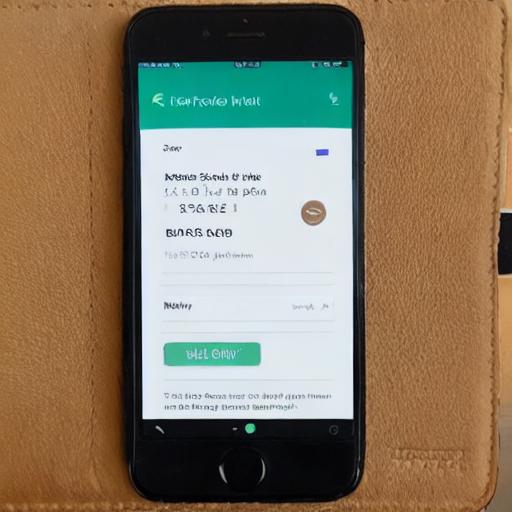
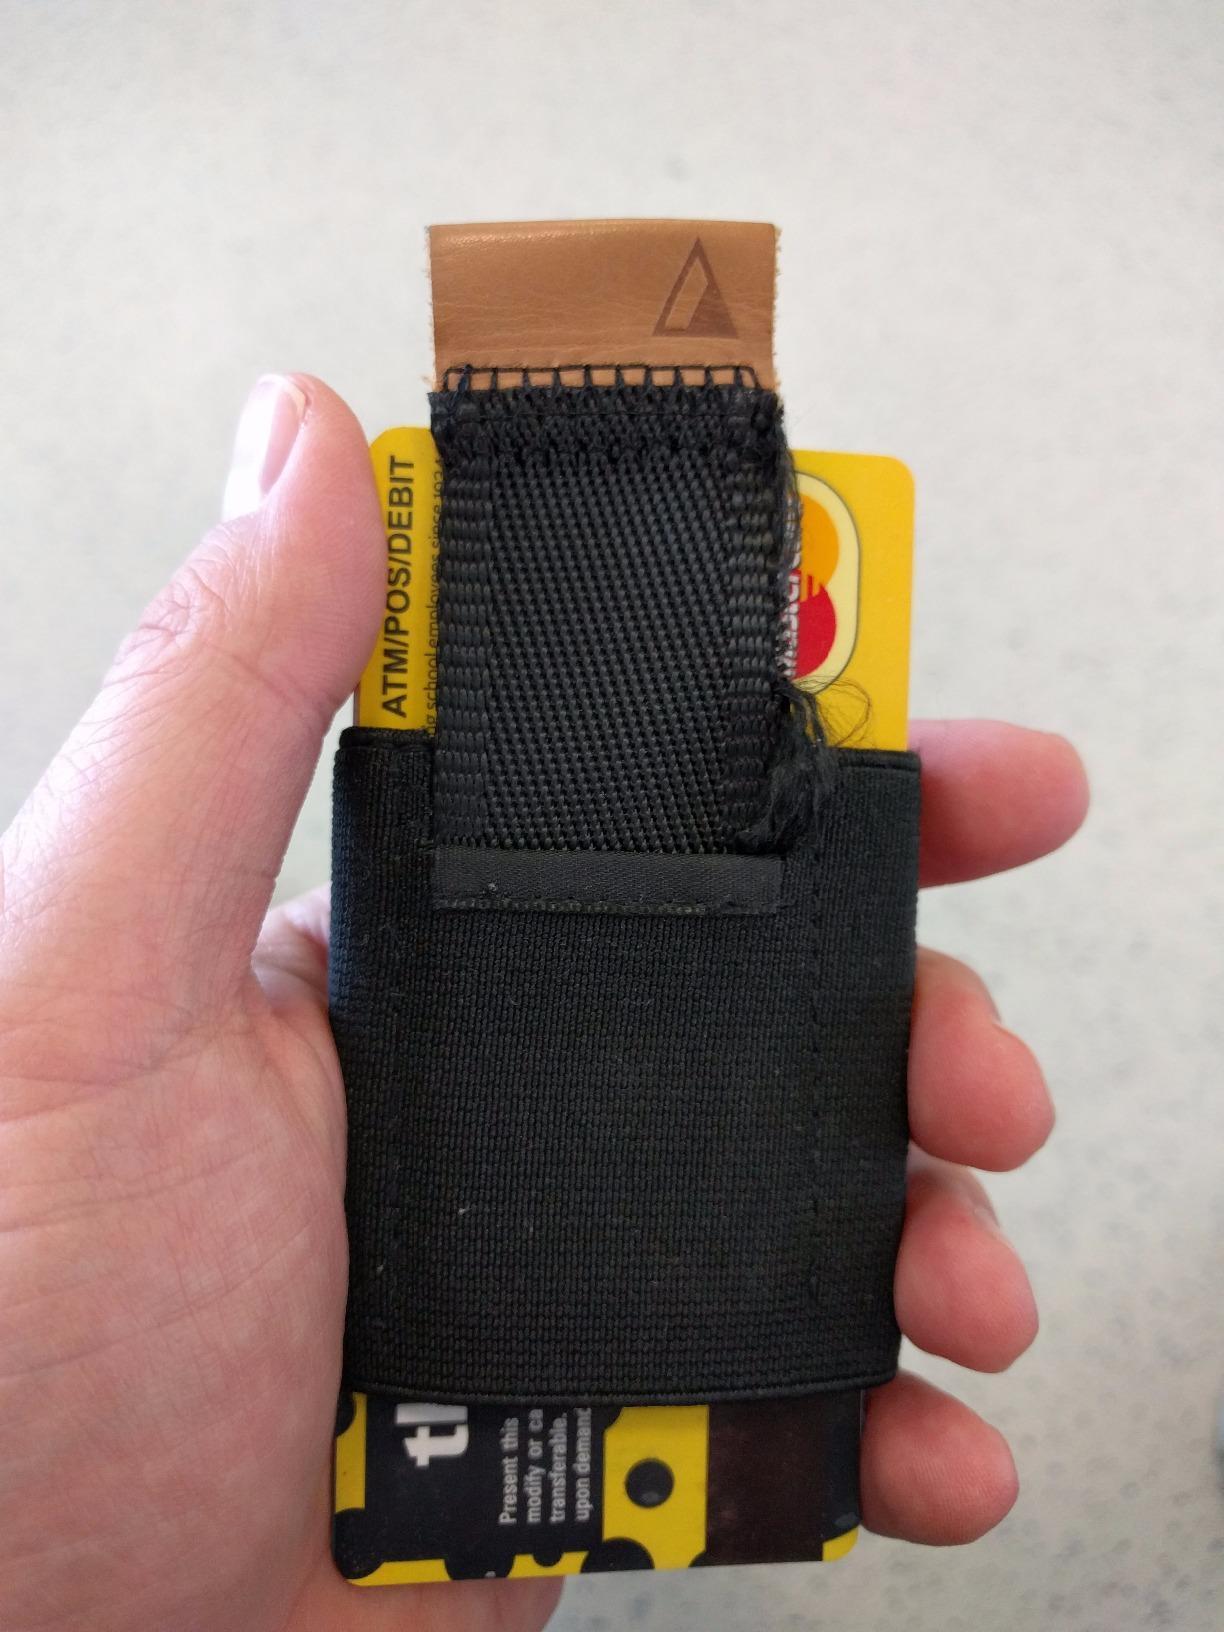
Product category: accessories_wallet
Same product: no